Woodbastwick Hall

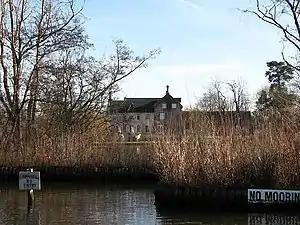
Woodbastwick Hall

Woodbastwick Hall is a country house at Woodbastwick in Norfolk.